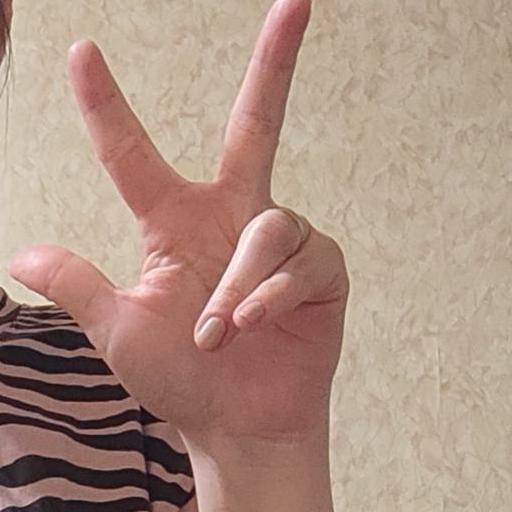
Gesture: three2